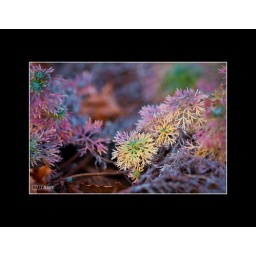
I captured this Silver Mound Artemisia plant and immediately thought that it looked like colorful coral in the ocean.